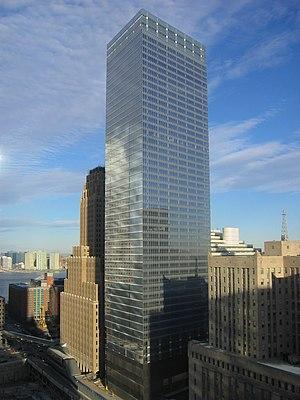
Larry A. Silverstein est un milliardaire américain et investisseur dans l'immobilier. La société qu'il dirige se nomme Silverstein Properties. Cet homme d'affaires est également membre du comité de direction de l'université de New York. Silverstein était le loueur des bureaux du World Trade Center qui fut visé et détruit lors des attentats du 11 septembre 2001. Il participe actuellement au projet de reconstruction.
Le bâtiment 7 du World Trade Center est un gratte-ciel de New York situé près du site du World Trade Center dans le Lower Manhattan. Le nom de World Trade Center 7 fait référence à deux gratte-ciel : l'édifice original, construit en 1984, et la structure actuelle. L'immeuble original fut détruit à la suite des attentats du 11 septembre 2001 et fut donc remplacé par le nouveau World Trade Center 7 qui a été inauguré en 2006. Les deux gratte-ciel ont été financés par Larry Silverstein et construits sur un terrain loué par la Port Authority of New York and New Jersey.